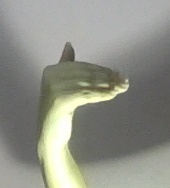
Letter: khaa